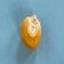
Maize quality: Good